55th Operations Group

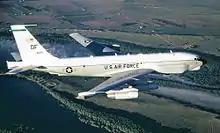
Boeing RC-135U Combat Sent 64-14849 intelligence aircraft located at Offutt Air Force Base, Neb., provides strategic electronic reconnaissance information to the President, Secretary of Defense, Department of Defense leaders and theater commanders.

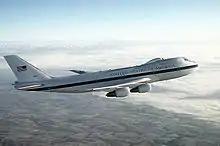
Boeing E-4B Nightwatch, 73-1676, of the 1st ACCS, the command plane of the United States Air Force

The 55th Operations Group (55 OG) is a component of the 55th Wing, assigned to the United States Air Force Air Combat Command. The group is stationed at Offut Air Force Base, Nebraska.